Lamplight City

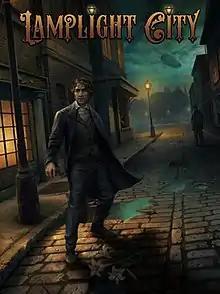

Lamplight City is a point-and-click adventure game developed by American studio Grundislav Games and released in 2018 by Application Systems Heidelberg. The game takes place in an alternate history version of 19th century America that incorporates steampunk elements, in which players take control of a private detective who tackles a series of cases while trying to uncover the identity of a criminal who caused their partner's death. Players can decide how to acquire information and how a case is solved, with the game's overall ending affected by the choices made.